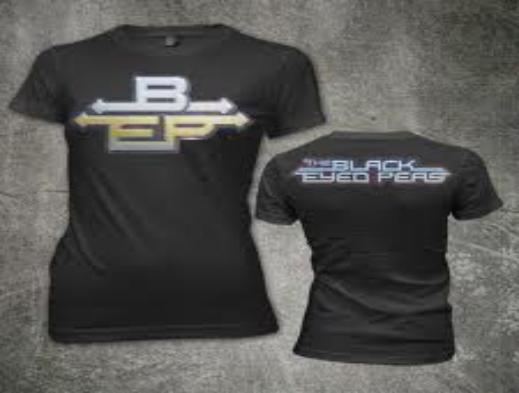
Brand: Black-eyed Pea
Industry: Clothes